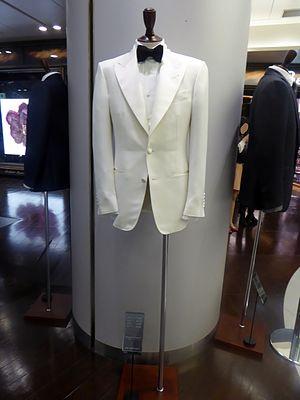
Bons baisers de Russie est un jeu vidéo de tir en vue à la troisième personne comprenant des séquences de jeu de course, sorti en 2005 et édité et développé par Electronic Arts en collaboration avec Rebellion Developments pour la version PSP. Il met en vedette l'agent secret d'Ian Fleming, James Bond. Le jeu est basé sur le roman de 1957 et sur le film de 1963 du même nom.
James Bond [ d͡ʒeɪmz bɒnd], également connu par son matricule 007, est un personnage de fiction créé en 1953 par l'écrivain et ancien espion britannique Ian Fleming dans le roman Casino Royale.